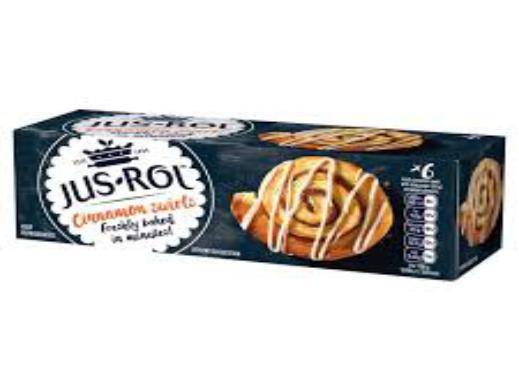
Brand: Jus-Rol
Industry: Food